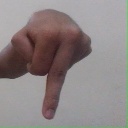
अक्षर: प